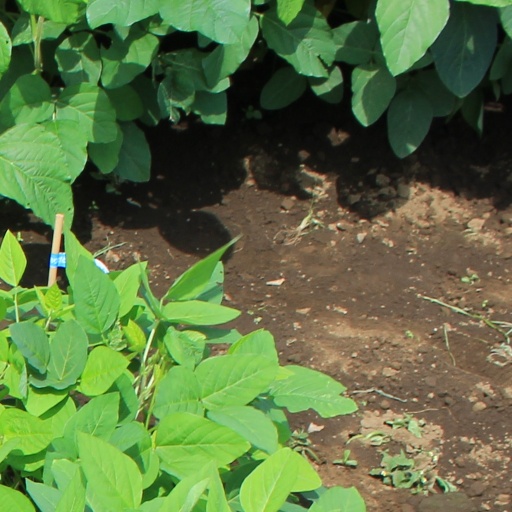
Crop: soybean